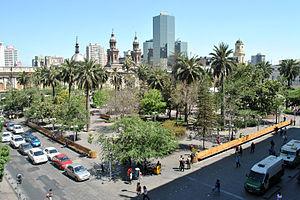
Santiago est la commune centrale de l'agglomération à laquelle elle donne son nom, au Chili.